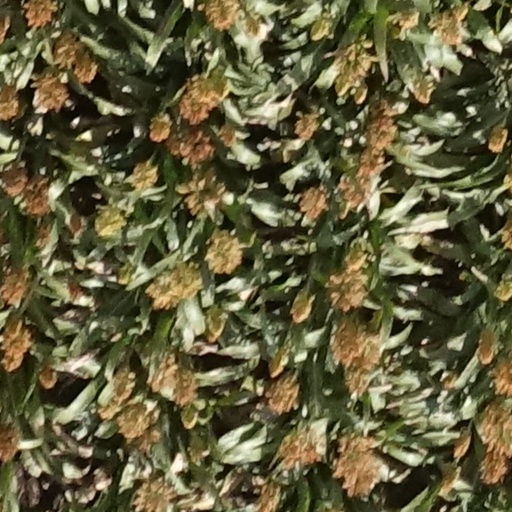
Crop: sorghum